Beans On Toast (musician)

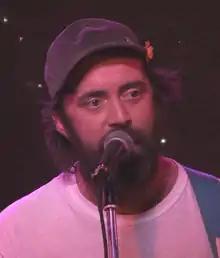
Beans on Toast at Knuckleheads Saloon in Kansas City, Missouri

Beans On Toast is the stage name of British folk songwriter Jay McAllister from Braintree, Essex, England, who rose to prominence out of the UK folk scene in 2005. Beans on Toast has released fifteen studio albums, traditionally releasing a new record each year on 1 December, McAllister's birthday.